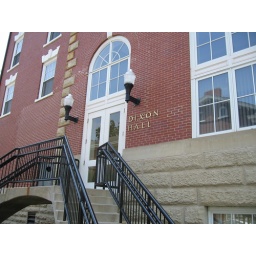
My dad's office was in this building when he was a professor here.